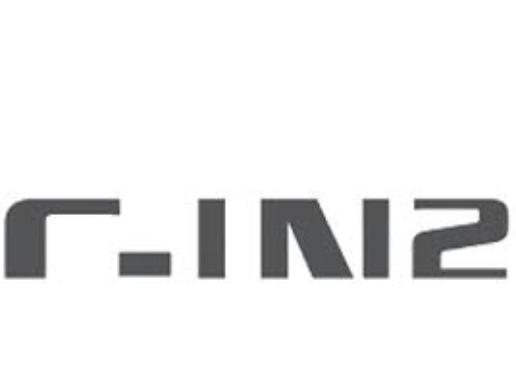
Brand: C-IN2
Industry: Clothes